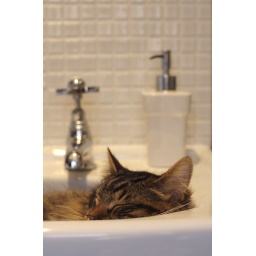
So I walked into the bathroom to find Tosca sleeping in in the basin.